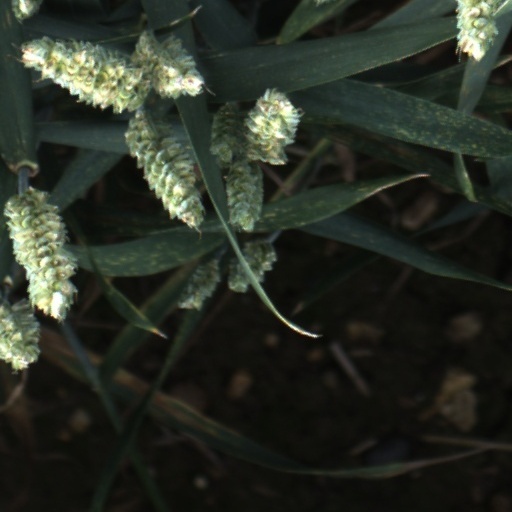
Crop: wheat